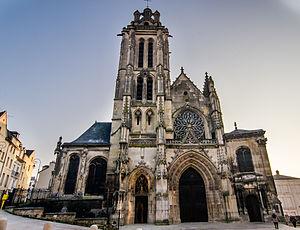
Entrée de la cathédrale Saint Maclou de Pontoise